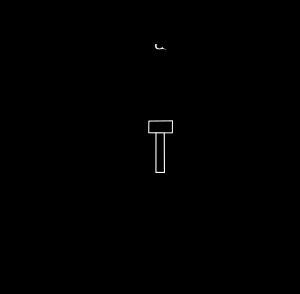
Le nationalisme révolutionnaire, également connu sous l'acronyme NR, est un courant d'idées situé à l'extrême droite.